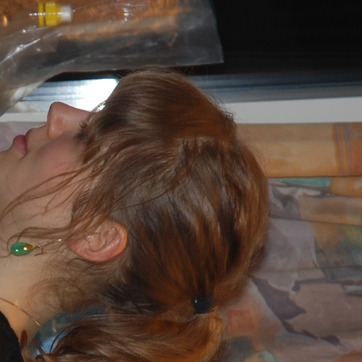
Material: hair